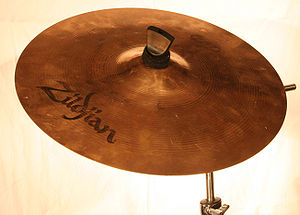
Bækken (musik)
Bækken
Et bækken er en rund metalplade lavet af en speciel sammenblanding af kobber og tin.